63rd Primetime Emmy Awards

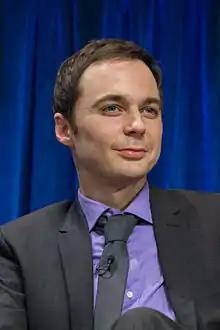
Jim Parsons, Outstanding Lead Actor in a Comedy Series winner

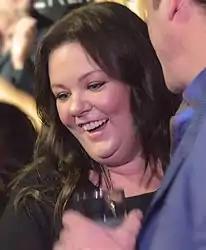
Melissa McCarthy, Outstanding Lead Actress in a Comedy Series winner

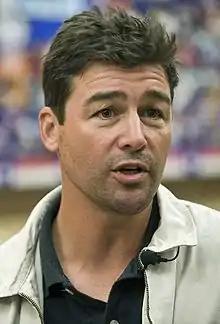
Kyle Chandler, Outstanding Lead Actor in a Drama Series winner

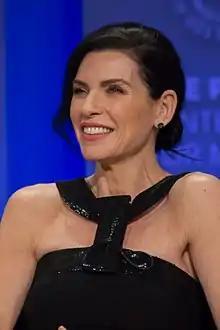
Julianna Margulies, Outstanding Lead Actress in a Drama Series winner

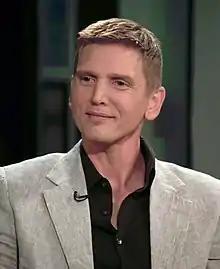
Barry Pepper, Outstanding Lead Actor in a Miniseries or Movie winner

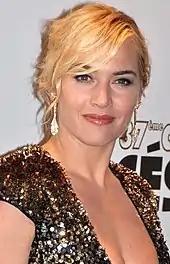
Kate Winslet, Outstanding Lead Actress in a Miniseries or Movie winner

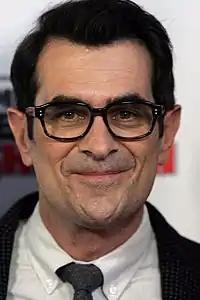
Ty Burrell, Outstanding Supporting Actor in a Comedy Series winner

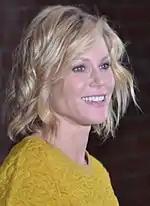
Julie Bowen, Outstanding Supporting Actress in a Comedy Series winner

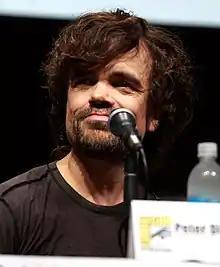
Peter Dinklage, Outstanding Supporting Actor in a Drama Series winner

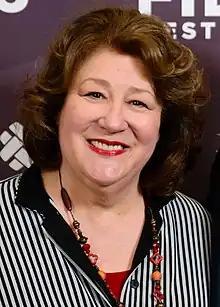
Margo Martindale, Outstanding Supporting Actress in a Drama Series winner

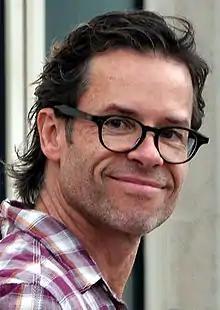
Guy Pearce, Outstanding Supporting Actor in a Miniseries or Movie winner

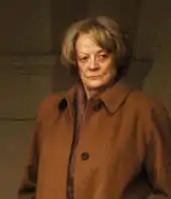
Maggie Smith, Outstanding Supporting Actress in a Miniseries or Movie winner

The annual In Memoriam segment was presented by John Shaffner and featured the Canadian Tenors performing the song "Hallelujah". The segment was extended for this ceremony, as executive producer Mark Burnett stated that "it [didn't] need to be a bummer... It can be a celebration".